The New Rachel

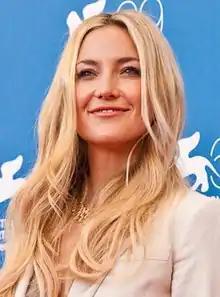
Special guest star Kate Hudson ("pictured") make her first appearance as Cassandra July.

Special guest star Kate Hudson begins a six-episode arc as Cassandra July, Rachel's dance instructor at NYADA. Cassandra, according to Falchuk, teaches "based on negative reinforcement".